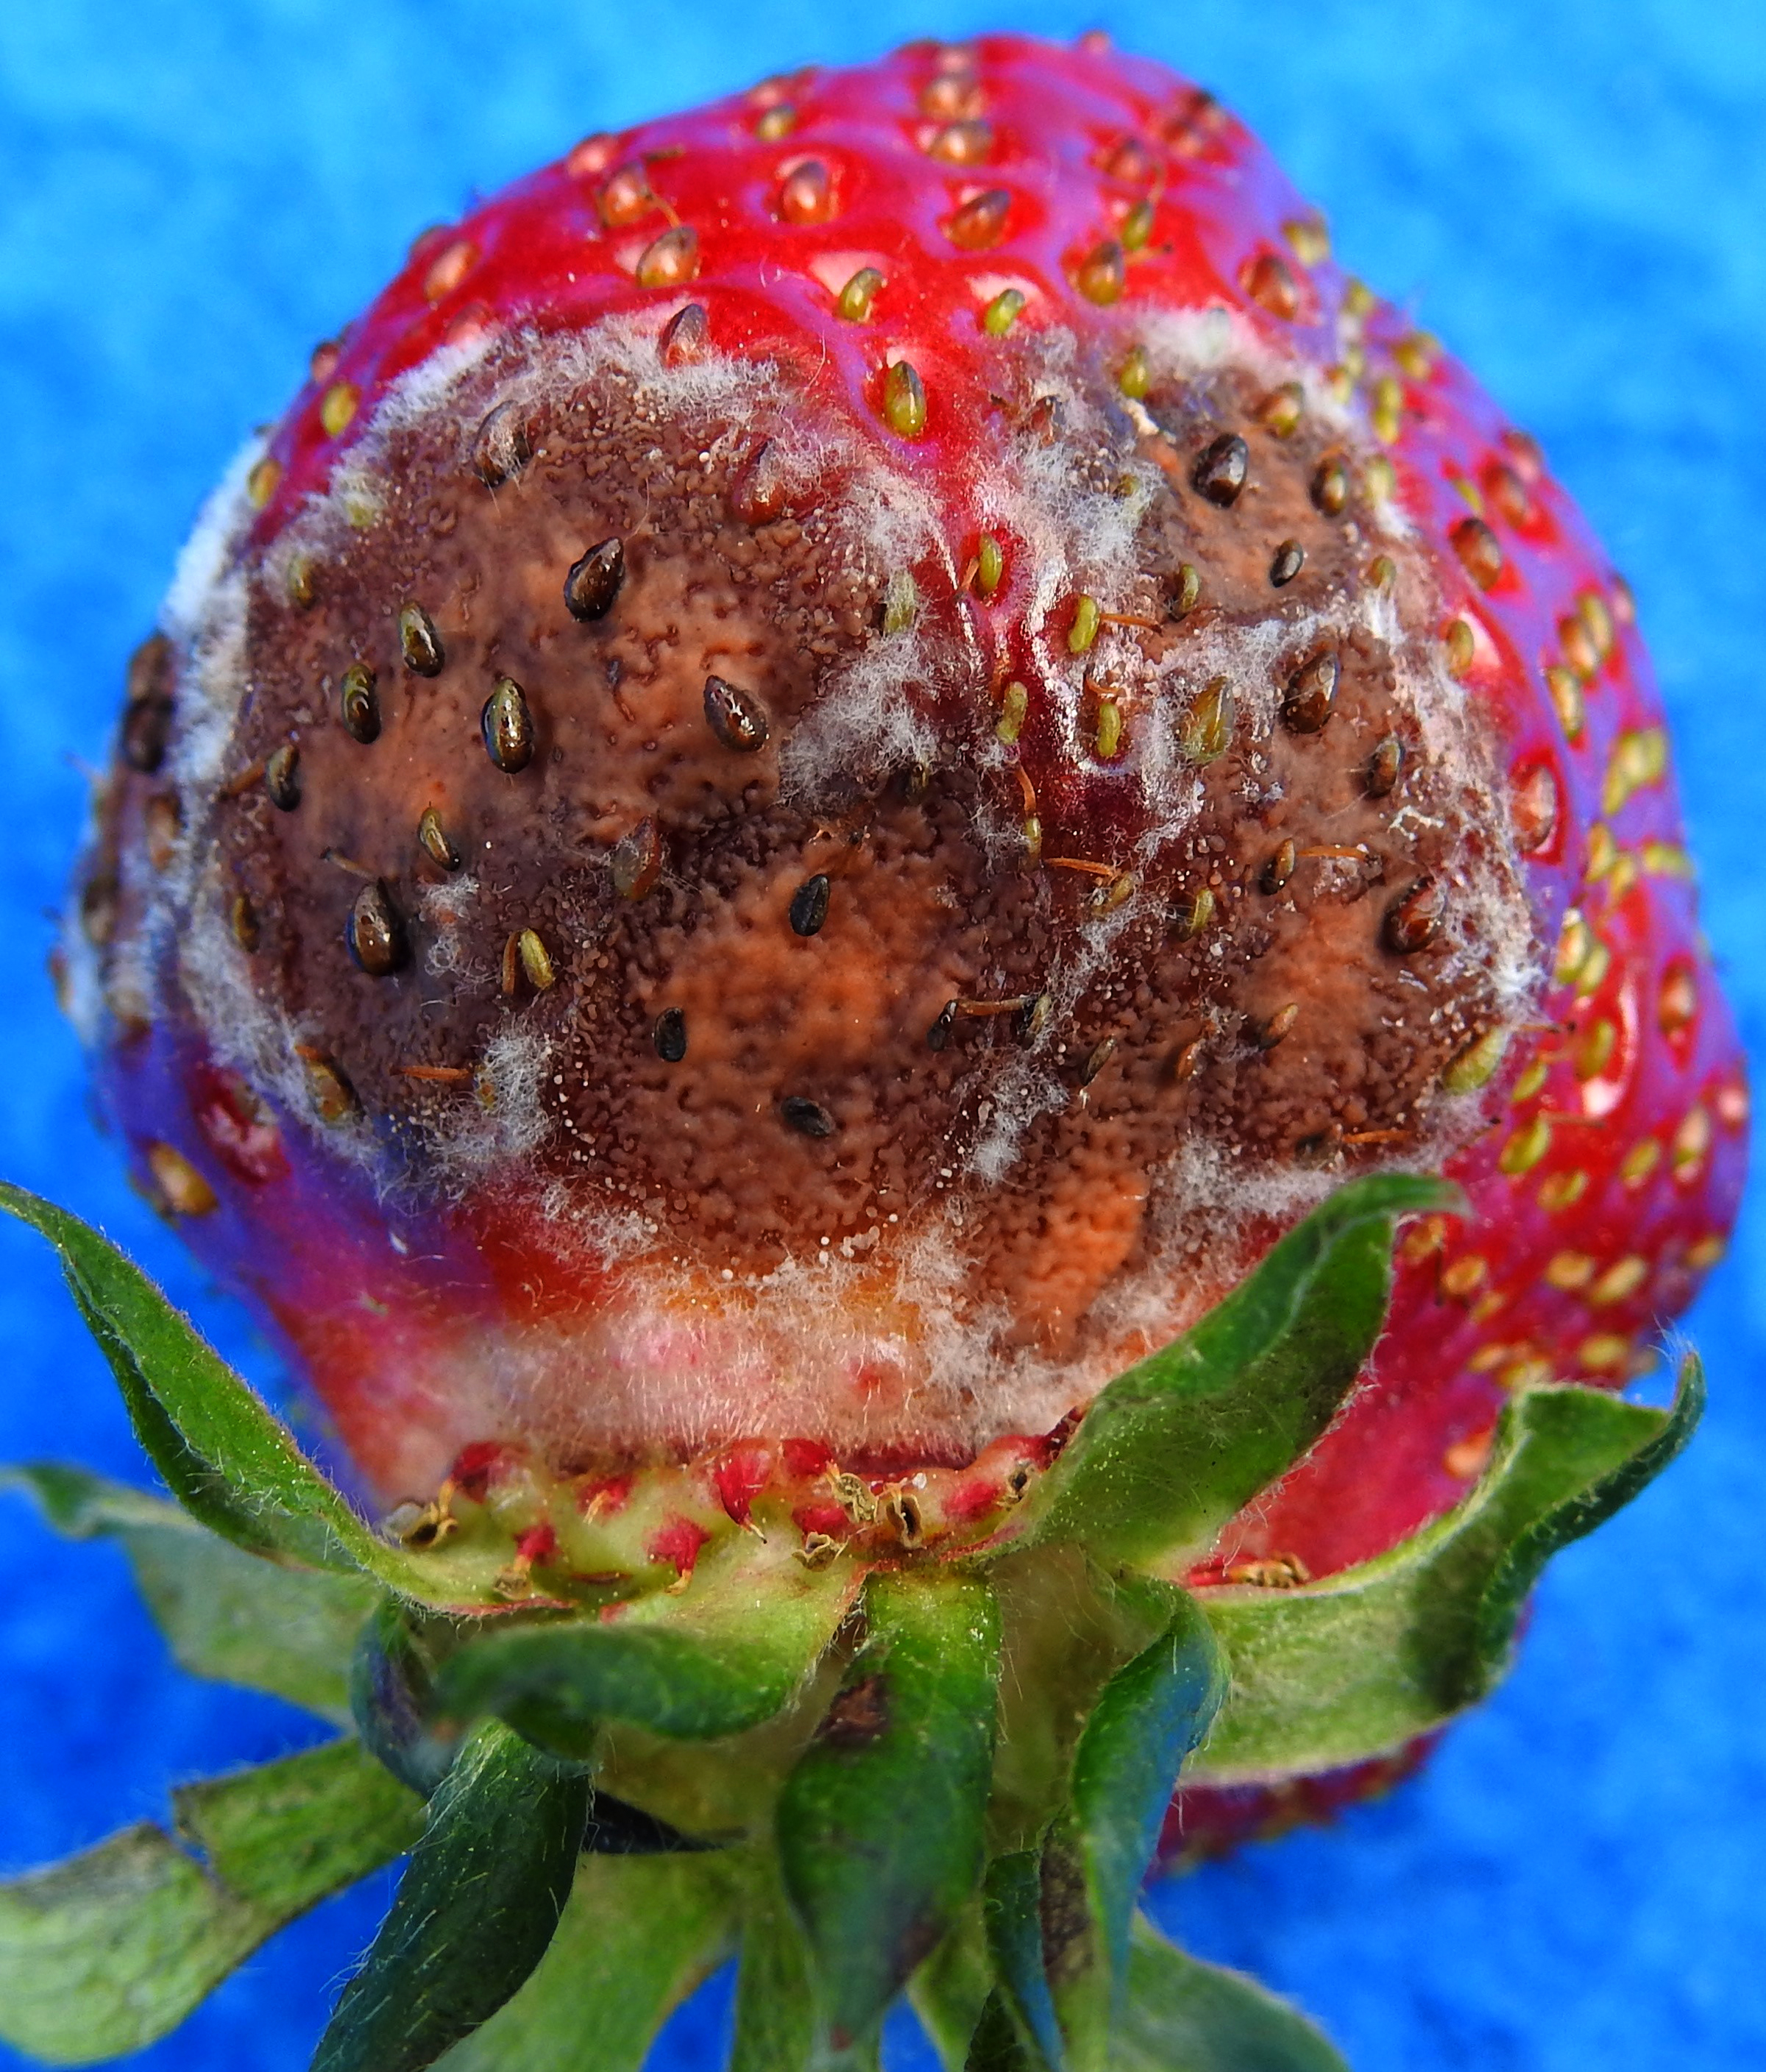
Plant: Strawberry
Disease: strawberry anthracnose